Bobbie Friberg da Cruz

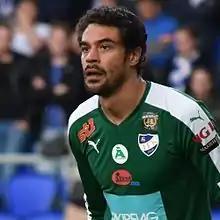
Da Cruz in 2017

Bobbie Friberg da Cruz (born 16 February 1982) is a Swedish former professional footballer who played as a defender.